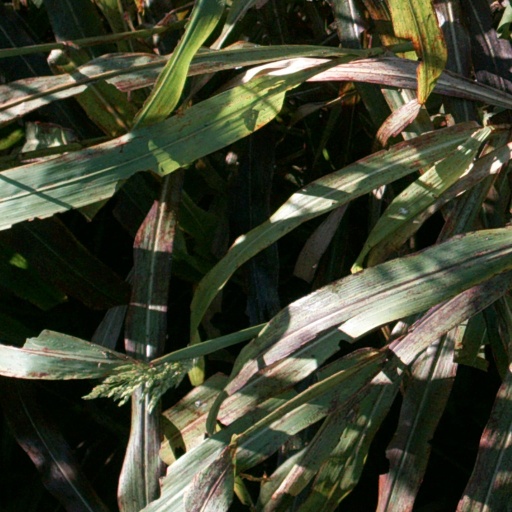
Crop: sorghum